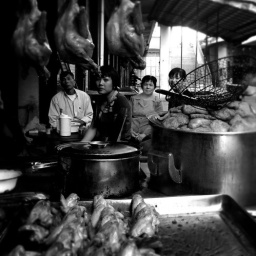
A &amp;quot;roasted&amp;quot; chicken and duck stall at the Hanjiang (Han river) market in the Xiangqiao district in the center of the city